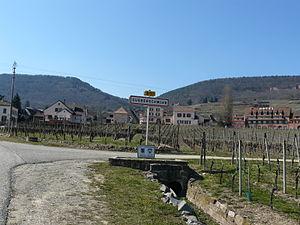
Entrée du village de Gueberschwihr par la route D 1V
Gueberschwihr [gebɛʁʃviʁ] est une commune française située dans le département du Haut-Rhin, en région Grand Est.